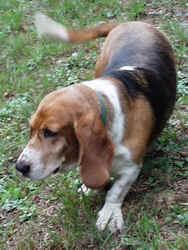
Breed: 241-n000100-basset